Roland Kollmann

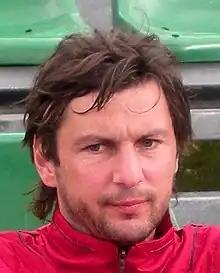
Kollmann with Grazer AK

Roland Kollmann (born 8 October 1976) is an Austrian former professional footballer who played as a striker. He played for Grazer AK until January 2012 when he moved to Carinthia (his "home province") and played for "SVG Bleiburg" (4th division) until November. He also was Bleiburg's team manager. In 2013 he moved to Florida in the US and since 2013 is the Director of coaching at Schulz Academy in Boca Raton, Florida.